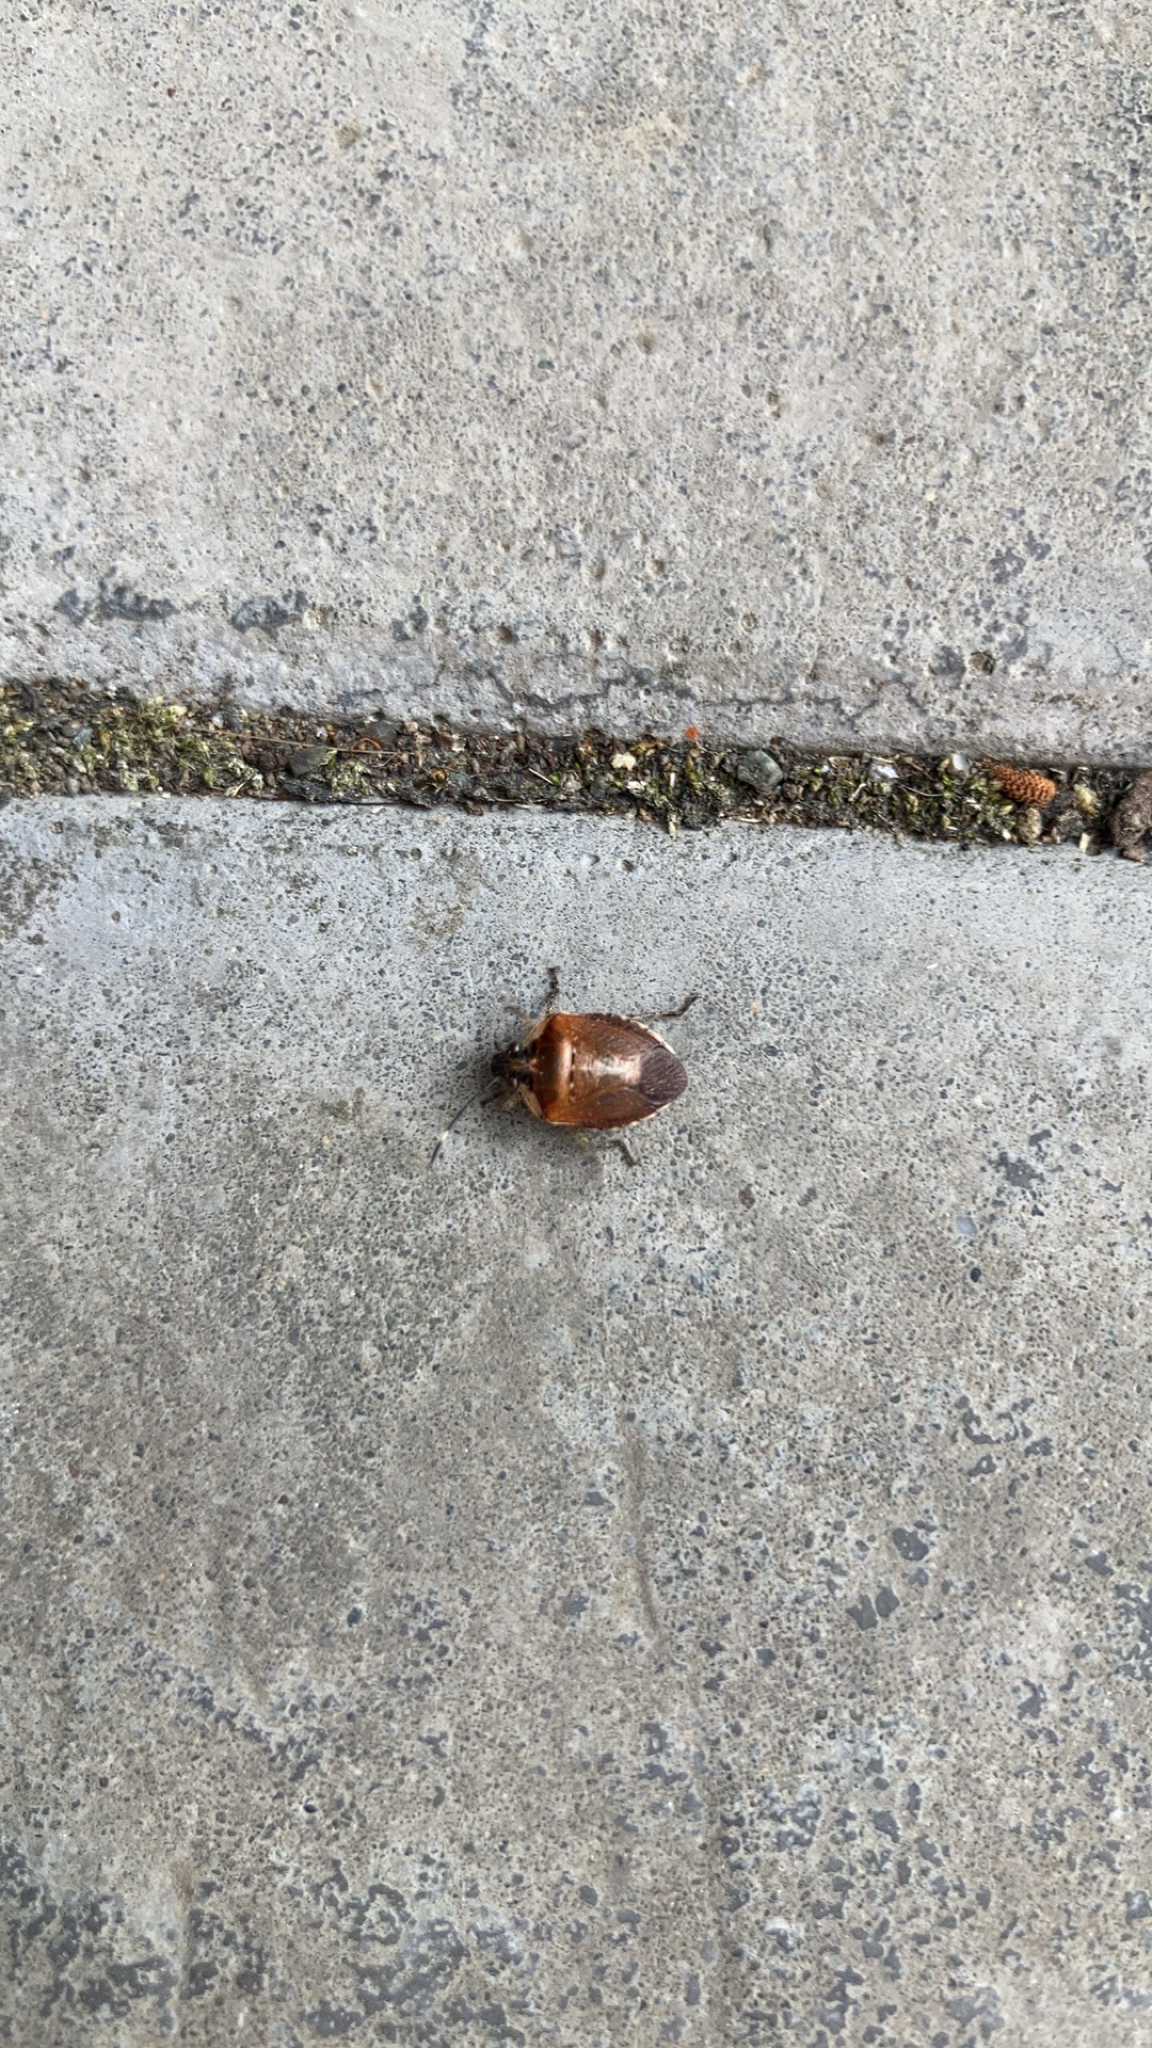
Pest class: stink_bug